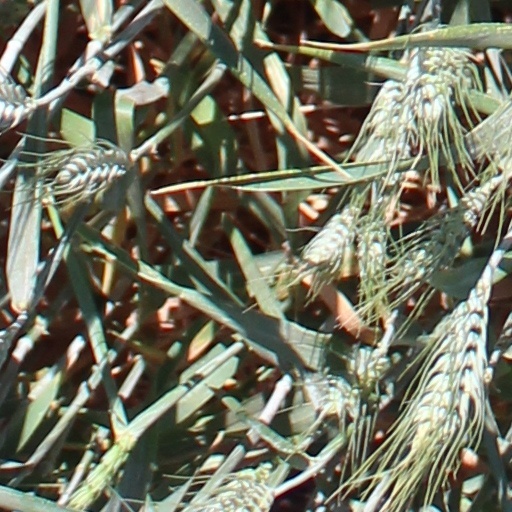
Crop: wheat